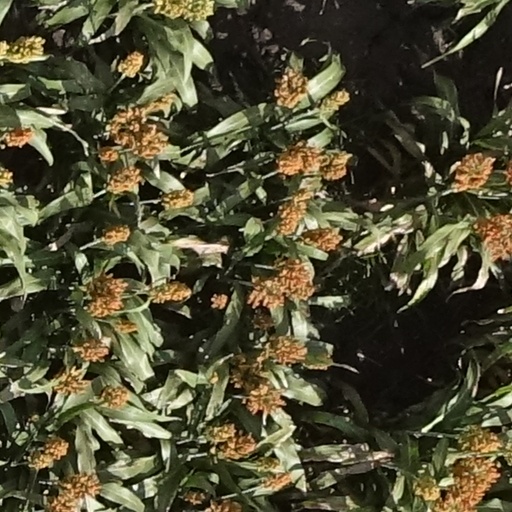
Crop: sorghum